Arborist

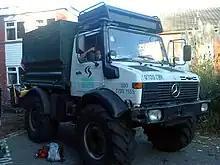
Arborists may use specialised vehicles to gain access to trees, such as this Unimog equipped with a power take-off driven woodchipper

Trees in urban landscape settings are often subject to disturbances, whether human or natural, both above and below ground. They may require care to improve their chances of survival following damage from either biotic or abiotic causes. Arborists can provide appropriate solutions, such as pruning trees for health and good structure, for aesthetic reasons, and to permit people to walk under them (a technique often referred to as "crown raising"), or to keep them away from wires, fences and buildings (a technique referred to as "crown reduction"). Timing and methods of treatment depend on the species of tree and the purpose of the work. To determine the best practices, a thorough knowledge of local species and environments is essential.